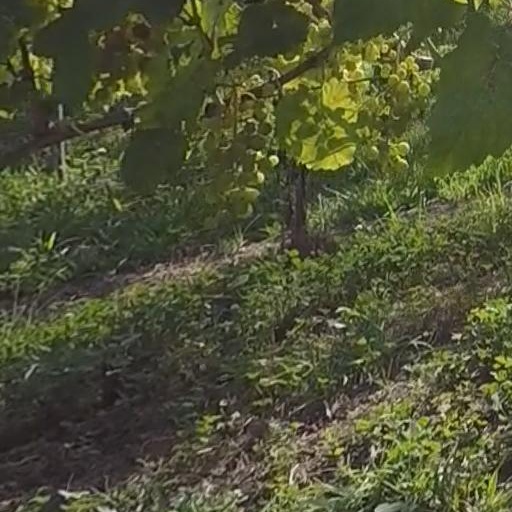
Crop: grape